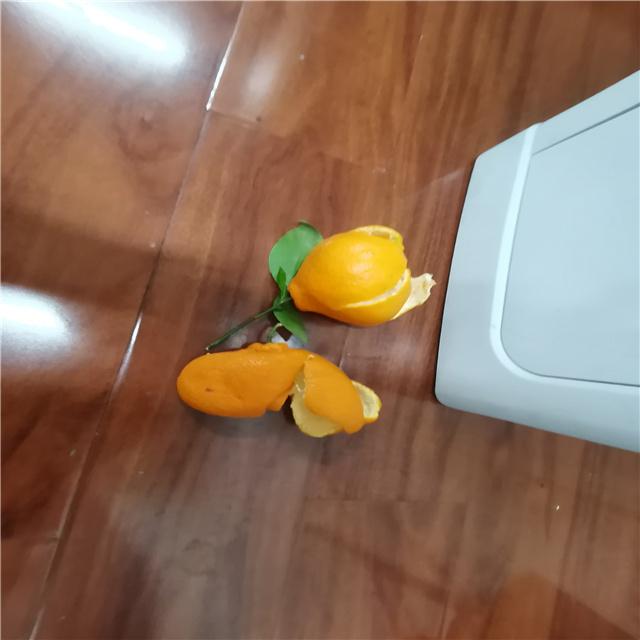
Label: peels